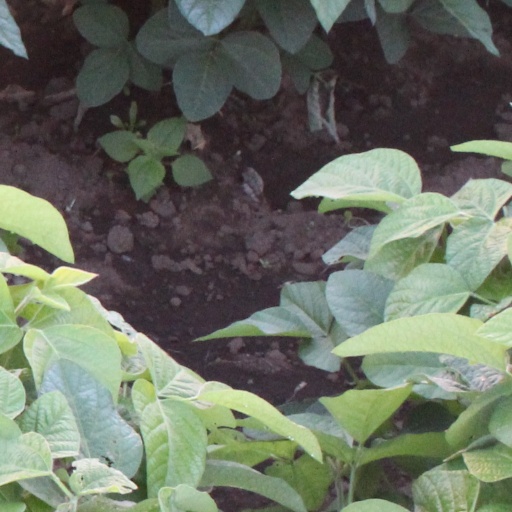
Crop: soybean